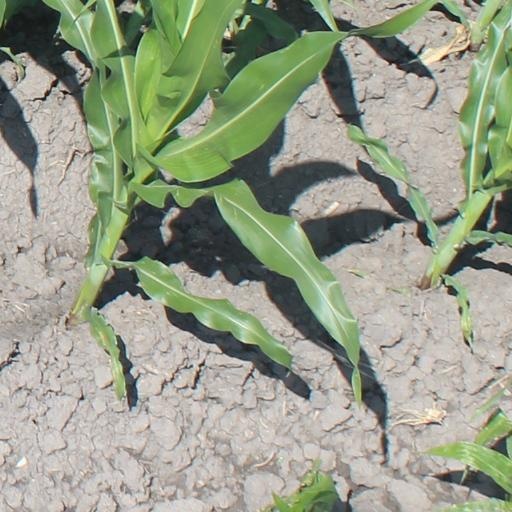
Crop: maize; corn